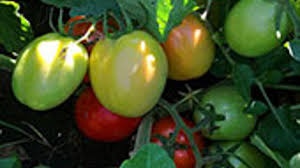
Label: tomato